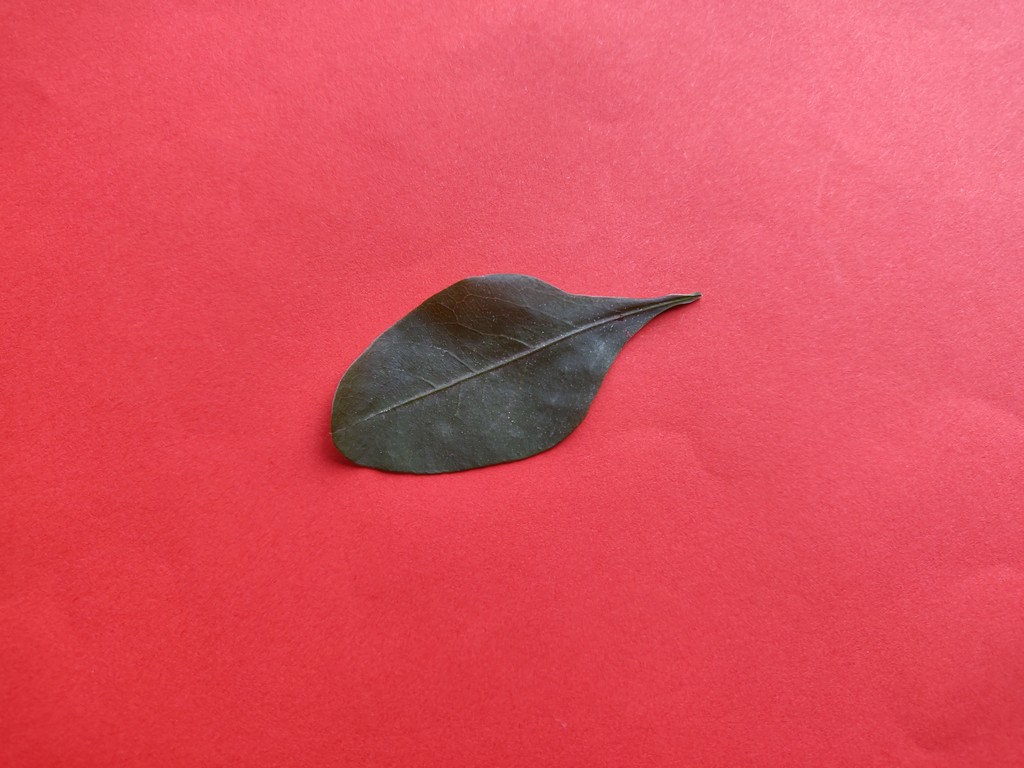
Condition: Healthy
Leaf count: single
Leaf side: front